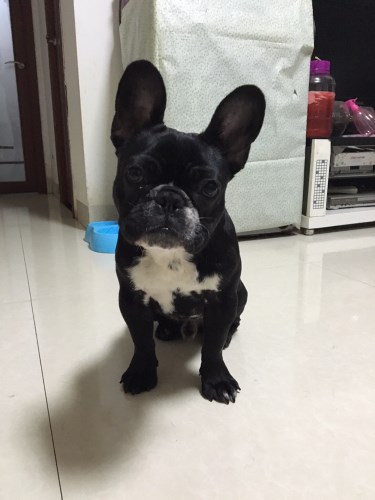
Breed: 1121-n000002-French_bulldog